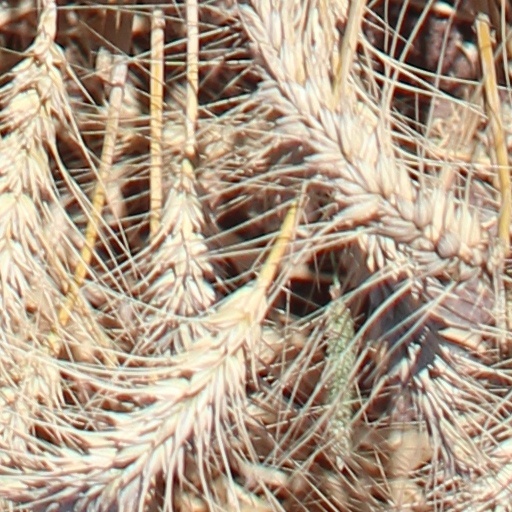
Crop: wheat